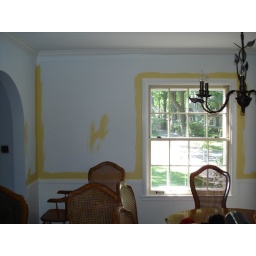
Sarah painted around the windows and door ways in the kitchen. The lovely deep yellow will be fabulous